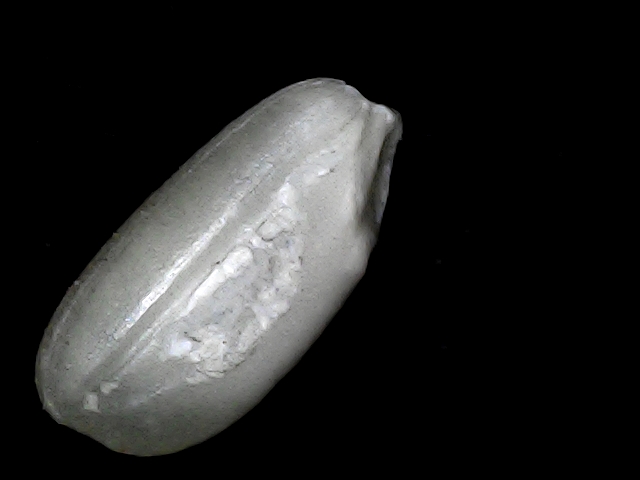
Rice variety: BD33